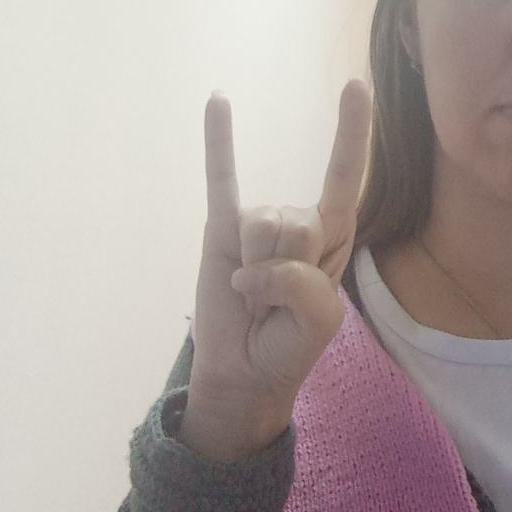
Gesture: rock